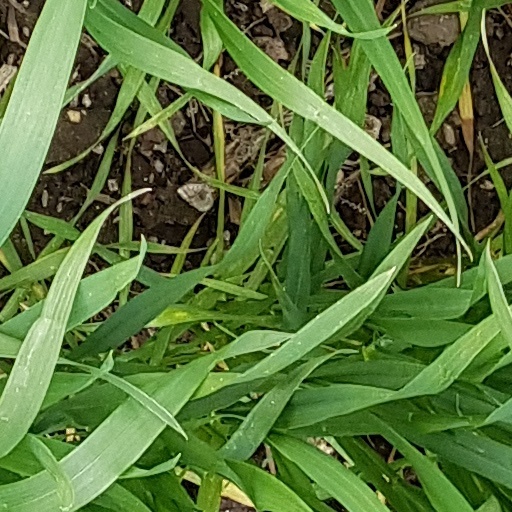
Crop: wheat